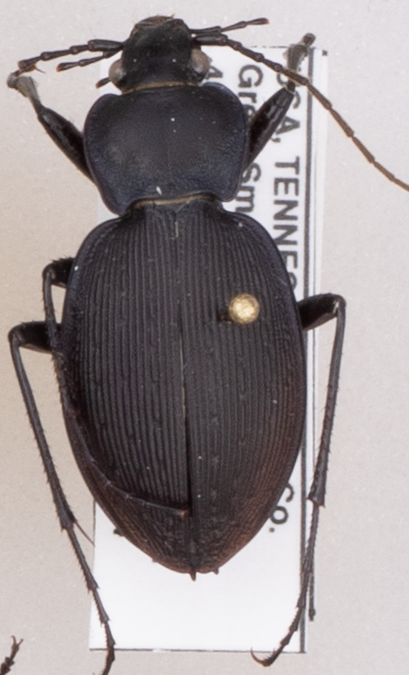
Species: Carabus goryi
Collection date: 2018-07-24
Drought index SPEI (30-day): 1.45
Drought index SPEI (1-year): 0.54
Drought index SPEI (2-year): -0.17